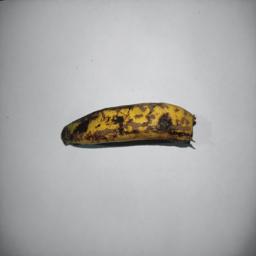
Banana variety: Sagor Kola